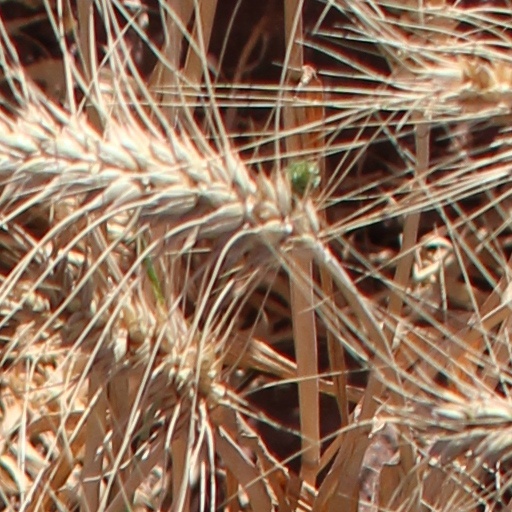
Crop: wheat